HMS Success (1781)

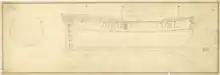
Ship plan of the "Success"

The ship, based on a design by Sir John Williams, Surveyor of the Navy, was ordered by the Admiralty on 22 February 1779, and built at Liverpool by John Sutton, being laid down on 8 May 1779, and launched 10 April 1781.